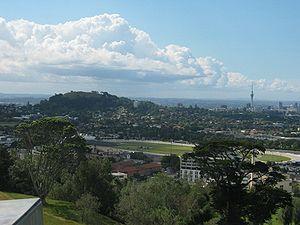
Un cumulus, en météorologie, est un nuage de forme boursouflée appartenant à l'étage inférieur mais peut s'élever jusqu'à l'étage moyen et atteindre ainsi plusieurs kilomètres d'épaisseur. Si les conditions sont instables il peut, par la suite, se transformer en cumulus congestus qui a la forme d'une tour, puis en cumulonimbus, la transition se faisant lorsque son sommet évolue en bourgeonnements aplatis devenant indistincts.